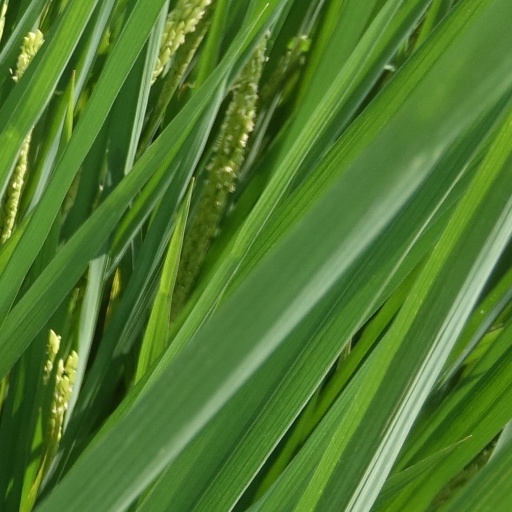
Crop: rice